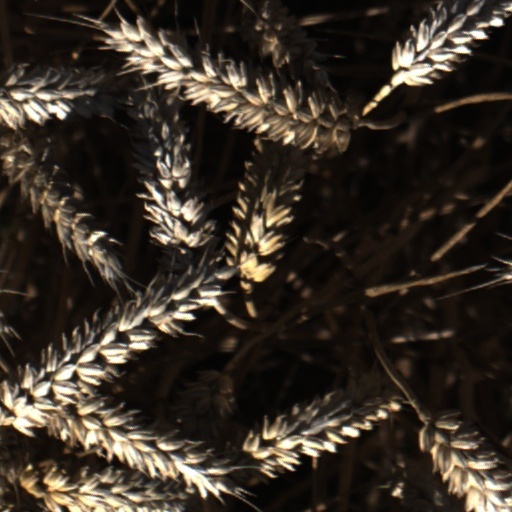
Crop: wheat